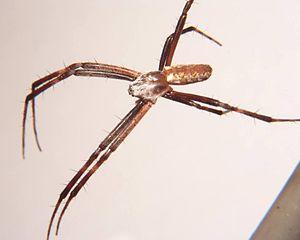
Argiope aurantia est une espèce d'araignées aranéomorphes de la famille des Araneidae.